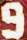
Number: 9